Sheffield Tramway

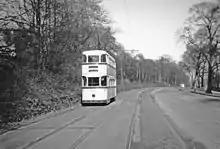
'Roberts' tramcar 506 on the Abbeydale Road reservation near Beauchief, 1960. This photo was taken on Abbeydale Road South heading towards the City Centre, Millhouses Park can just be seen on the right.

In 1905, Rotherham Corporation connected their line to Templeborough to Tinsley and both Sheffield and Rotherham corporations began running services between both towns. Some tensions existed between both councils and services were halted between September 1914 and May 1915 leaving passengers to either walk between both networks or use the railways. Sheffield Corporation introduced motor bus services from the termini to outlying districts in 1918.